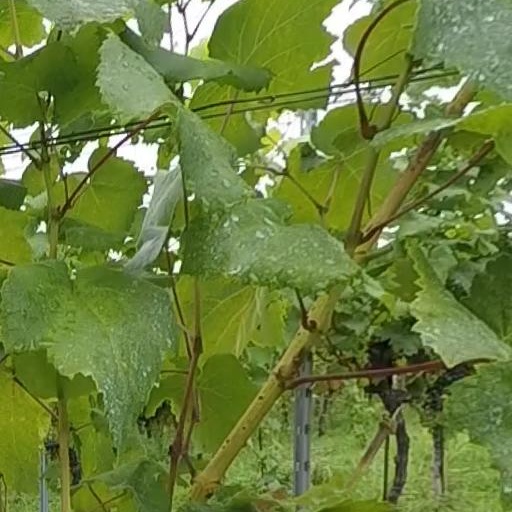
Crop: grape